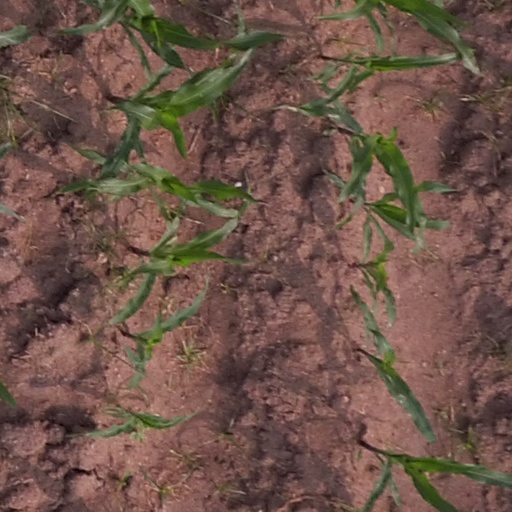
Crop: maize; corn